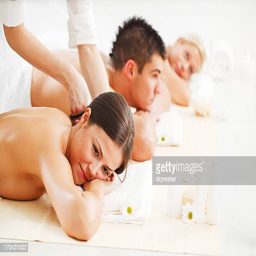
young adults are enjoying while having a back massage .